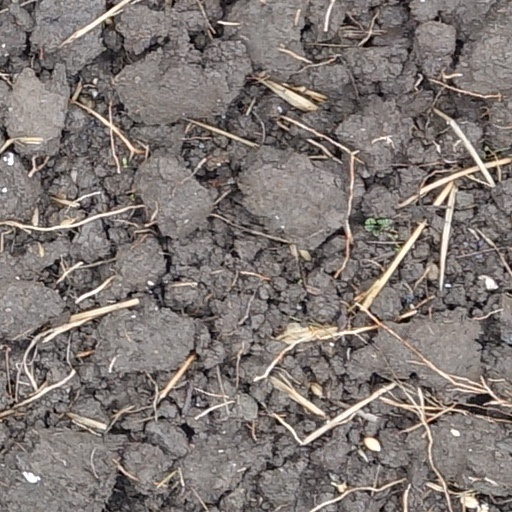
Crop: wheat